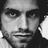
Emotion: neutral